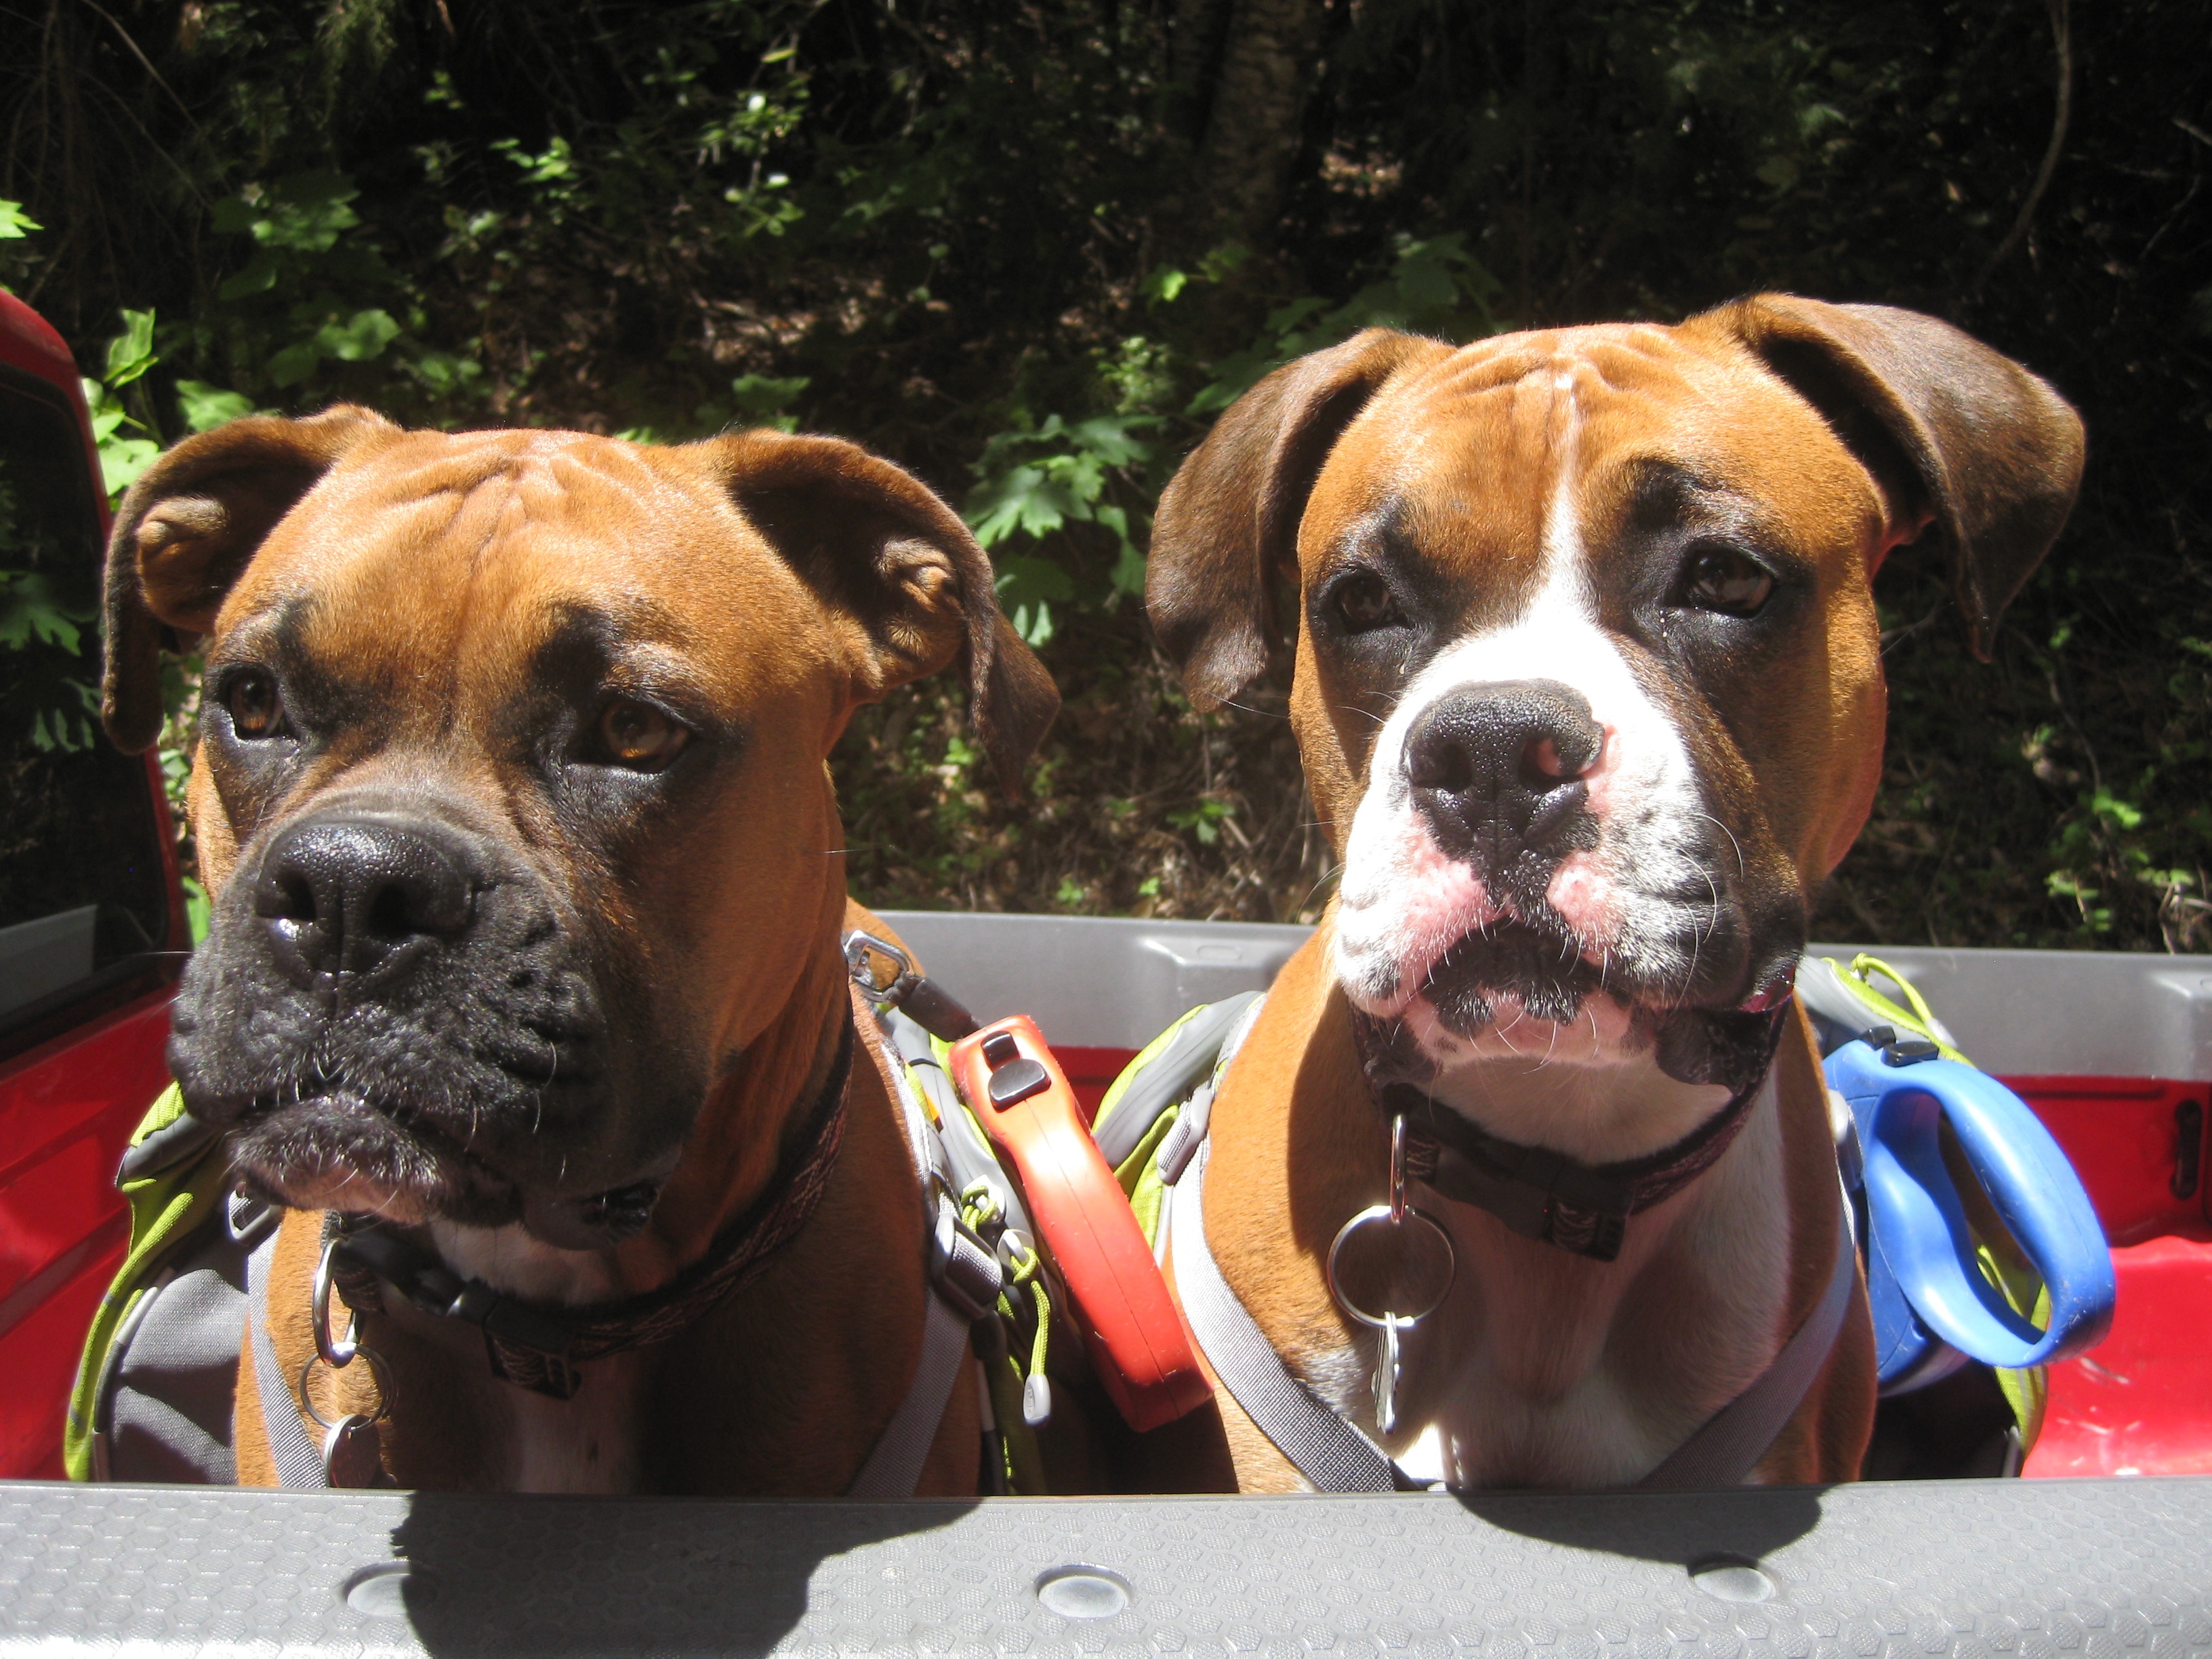
hiking, dog, canine, pet, mammal, boxer, dogs, vertebrate, brothers, dog breed, boxer dog, purebred, dog like mammal, olde english bulldogge